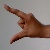
The image shows a hand gesture representing the letter 'Z' in Indian Sign Language.